None of the above

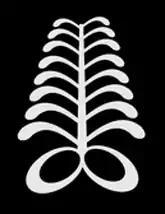
Logo of the Above and Beyond Party

The Above and Beyond Party was founded in 2015 and fielded eight candidates in the 2015 general election, none of whom were elected. Their sole stated policy was to introduce a "none of the above" option on all UK ballot papers. The party's logo is based on the West African Adinkra symbol "Aya", "derived from a fern tree which famously grows in difficult-to-survive places", and a symbol of resilience. Critics pointed out that their website and Facebook page at the time indicated that they had policy ideas and a political agenda beyond the single issue of NOTA and appeared to be jumping on the bandwagon of other NOTA campaigns.